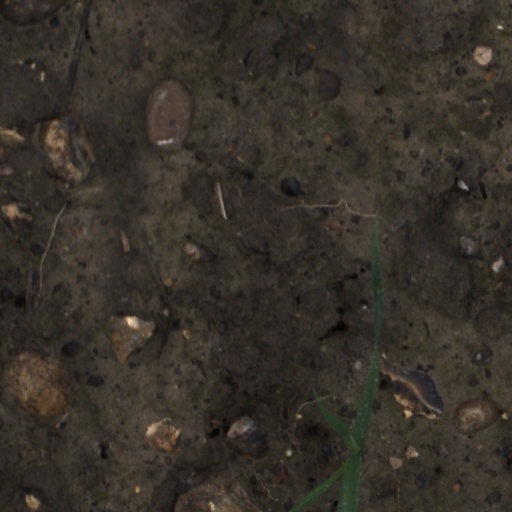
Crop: wheat